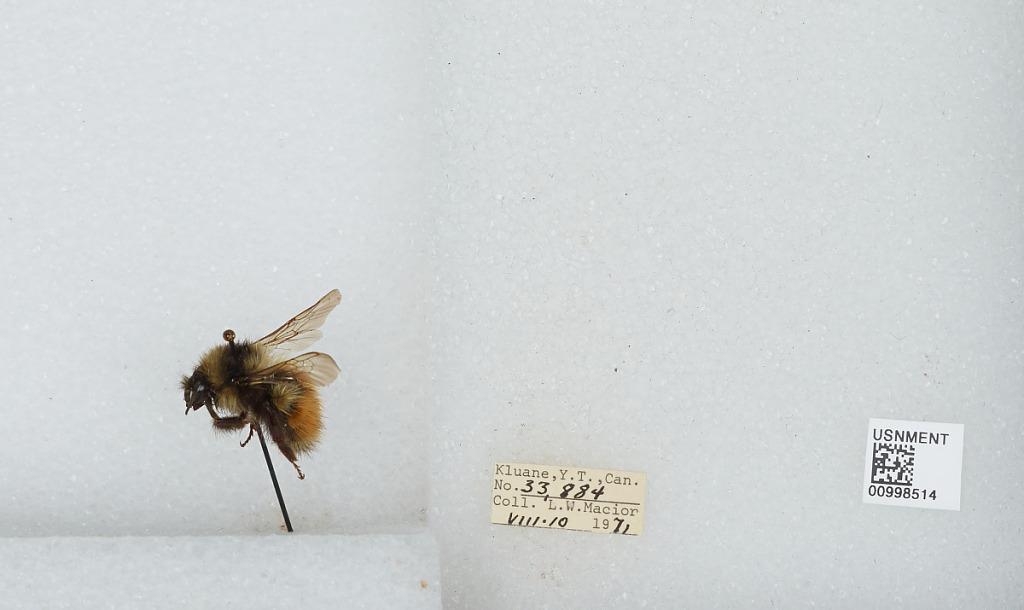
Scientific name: Bombus (Pyrobombus) melanopygus Nylander
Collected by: L. Macior
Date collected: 1971-8-10
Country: Canada
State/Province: Yukon Territory
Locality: Kluane
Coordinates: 60.75, -139.5